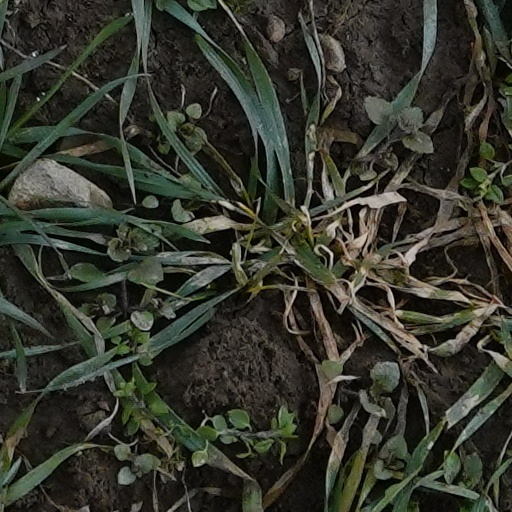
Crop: wheat